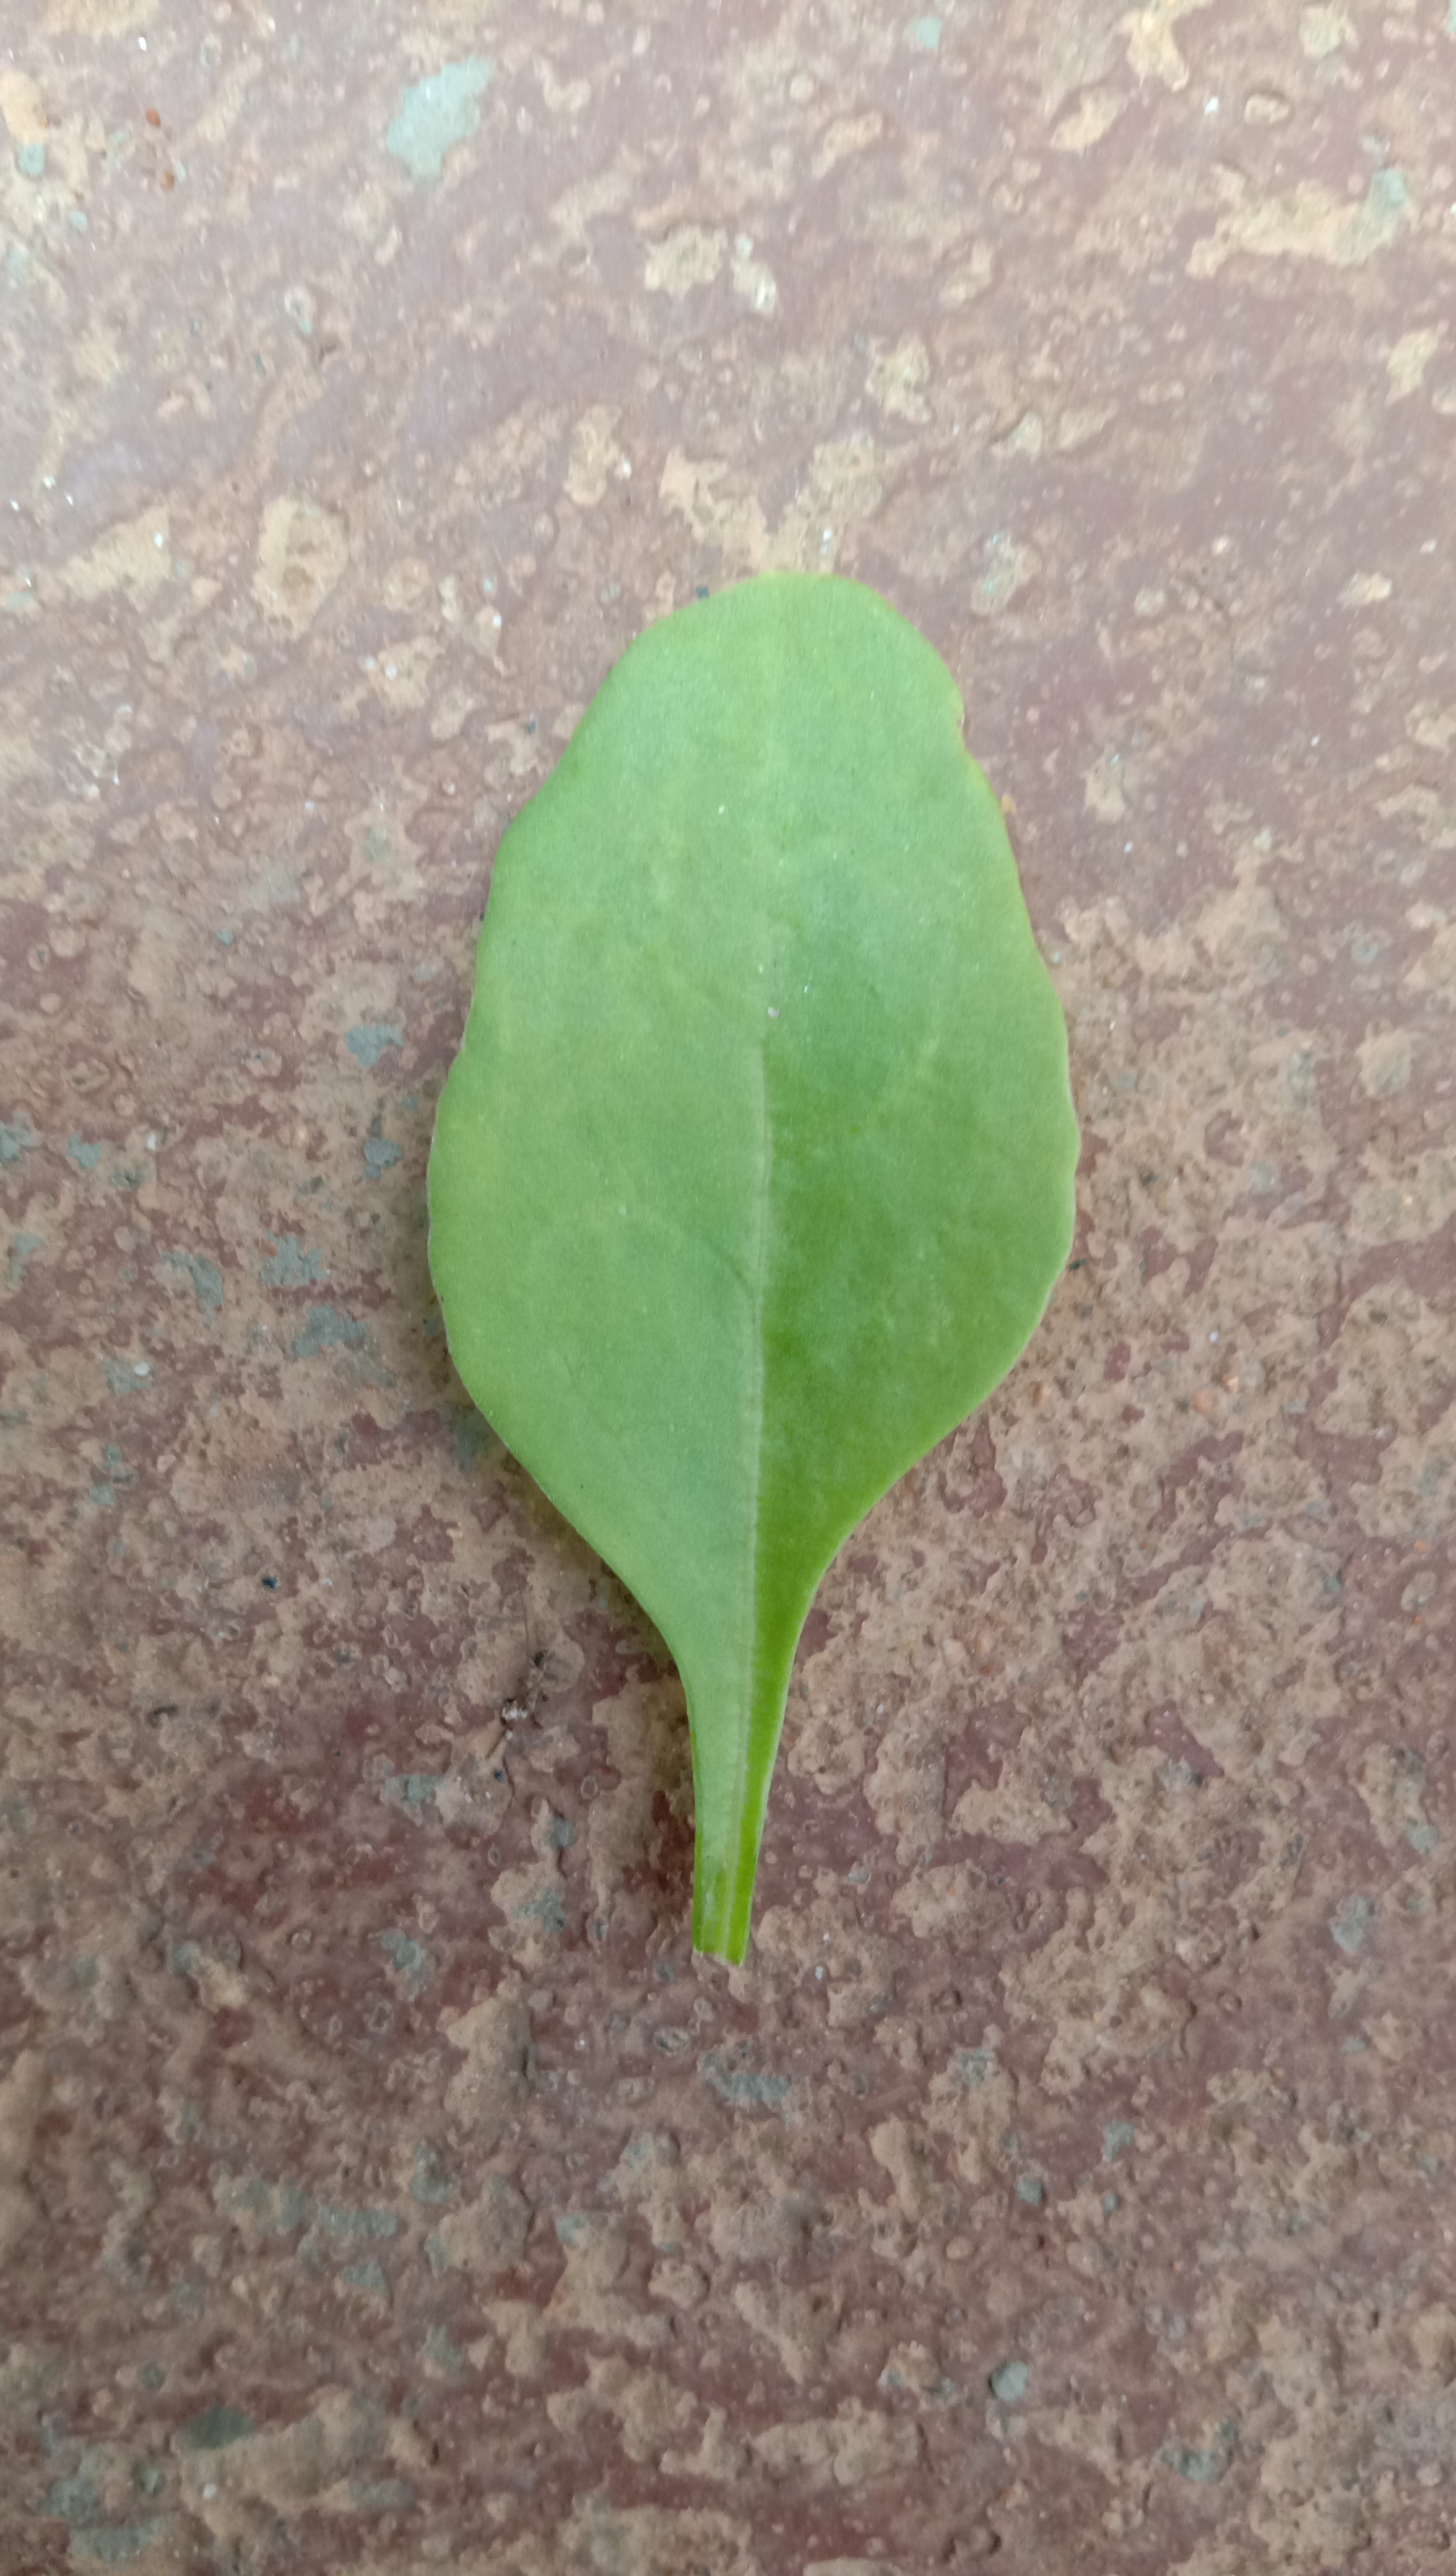
Plant: Palak(Spinach)